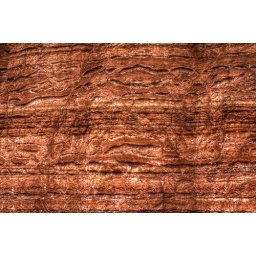
Highlighting detail of how red rock canyons in Utah are carved out unevenly by rivers.